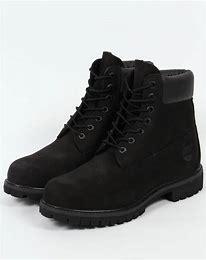
Brand: Timberland
Model: 6 Inch Nubuck